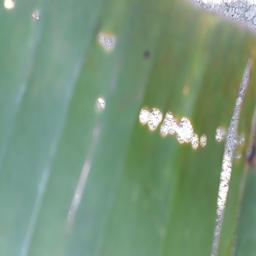
Label: POTASSIUM DEFICIENCY